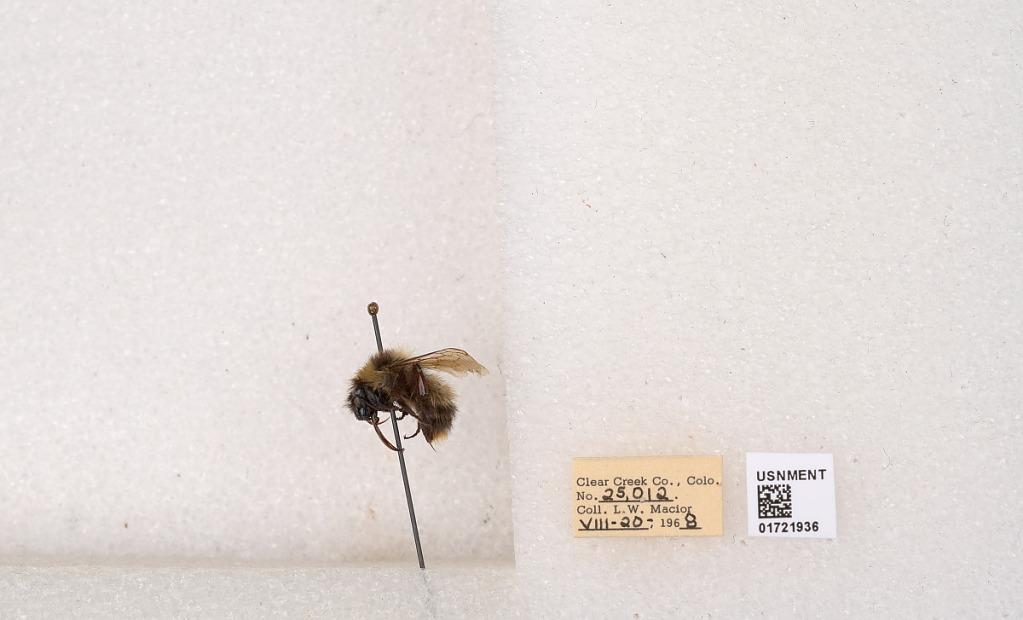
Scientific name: Bombus kirbyellus
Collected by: L. Macior
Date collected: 1968-8-20
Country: United States
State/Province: Colorado
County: Clear Creek
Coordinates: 39.6891, -105.644